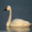
Label: bird